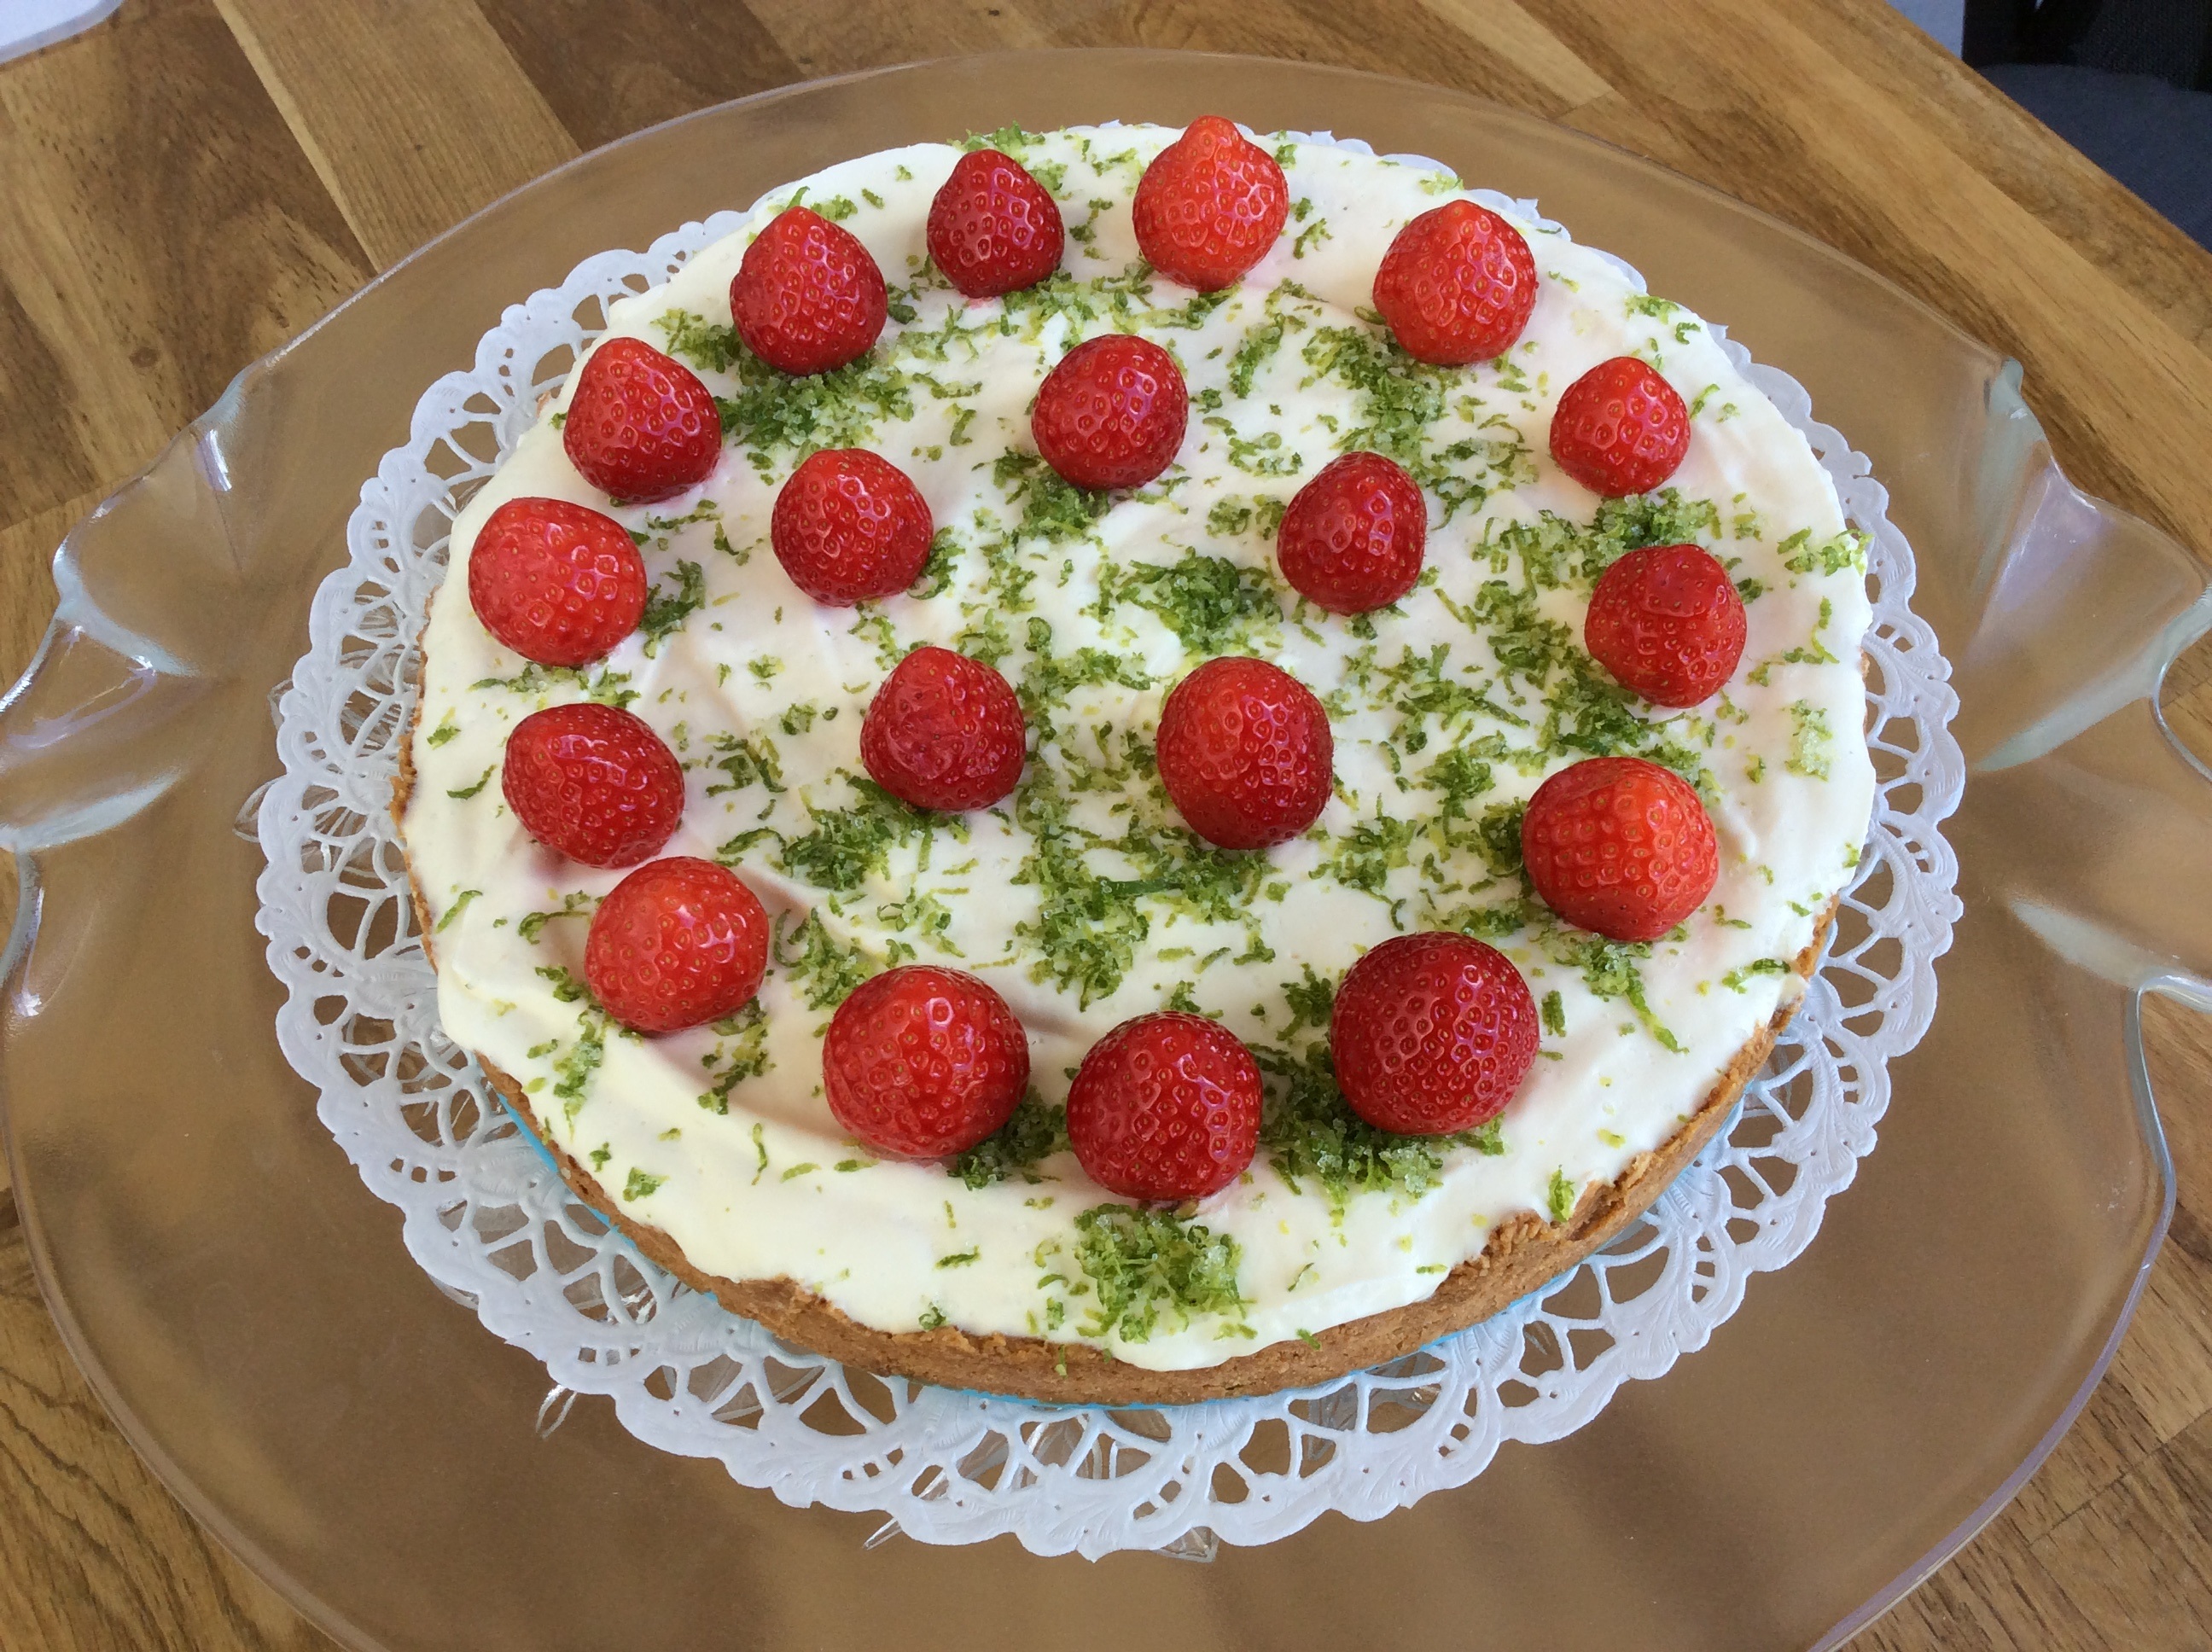
dish, food, produce, dessert, cuisine, cake, strawberry, whipped cream, icing, strawberries, birthday, fest, midsummer, baked goods, coffee break, torte, buttercream, pavlova, kalas, fruit cake